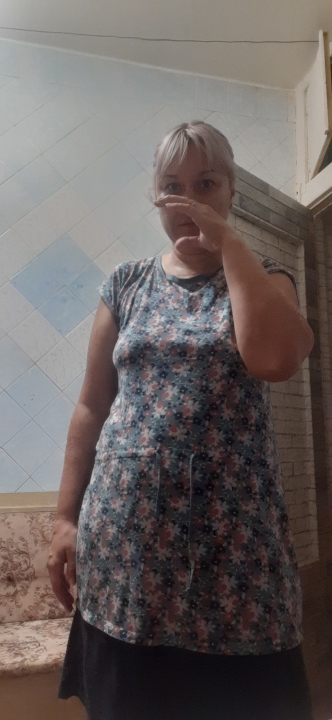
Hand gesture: no_gesture